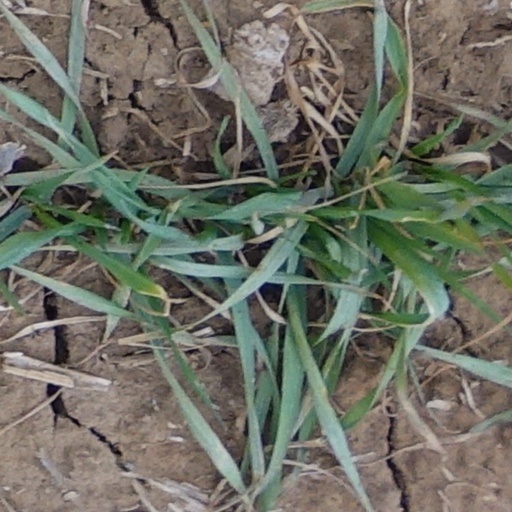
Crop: wheat